Nayattu (2021 film)

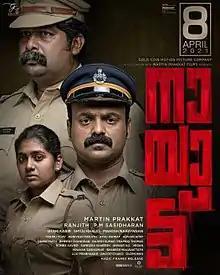
Theatrical release poster

Nayattu is a 2021 Indian Malayalam-language drama thriller film directed by Martin Prakkat and written by Shahi Kabir. It was produced by Ranjith and P. M. Sasidharan through Gold Coin Motion Picture Company in association with Martin Prakkat Films. The film stars Kunchako Boban, Joju George, and Nimisha Sajayan, with Jaffar Idukki, Anil Nedumangad, and Hakkim Shajahan in supporting roles. Vishnu Vijay composed the original songs and background score.